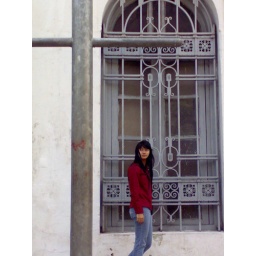
walking in the street